Blue Mountains (New South Wales)

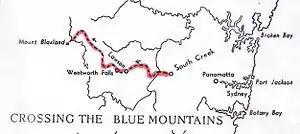
Route of the Blaxland, Lawson, and Wentworth Crossing of 1813

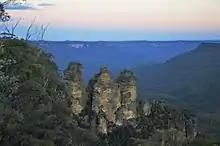
The typical blue haze in the Jamison Valley behind the Three Sisters, New South Wales, Australia.

Between 1798 and 1813, many people explored various parts of the mountains, from the Bilpin Ridge to the southern regions, today the site of the Kanangra-Boyd National Park. Still, they did not find a definite route across the mountains.